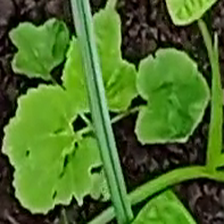
Weed species: Little_Mallow(Malva parviflora)